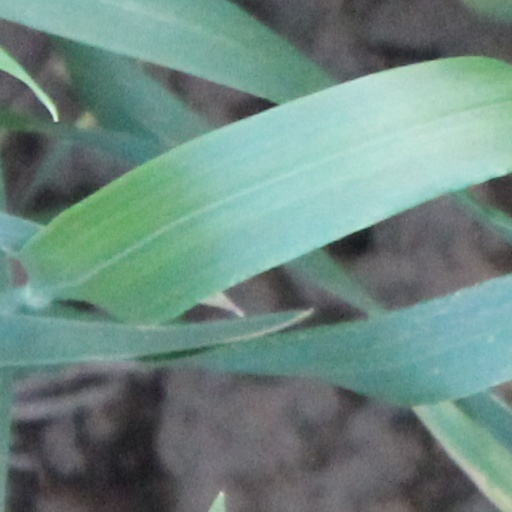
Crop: wheat